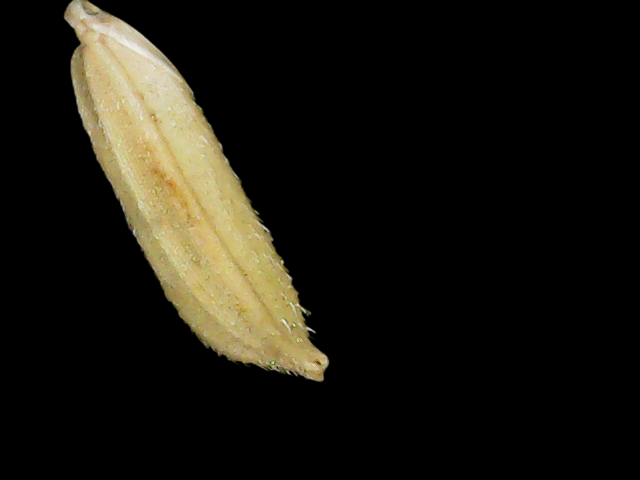
Rice variety: Binadhan11